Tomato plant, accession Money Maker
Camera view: bottom (45 deg); turntable rotation: 120 degrees
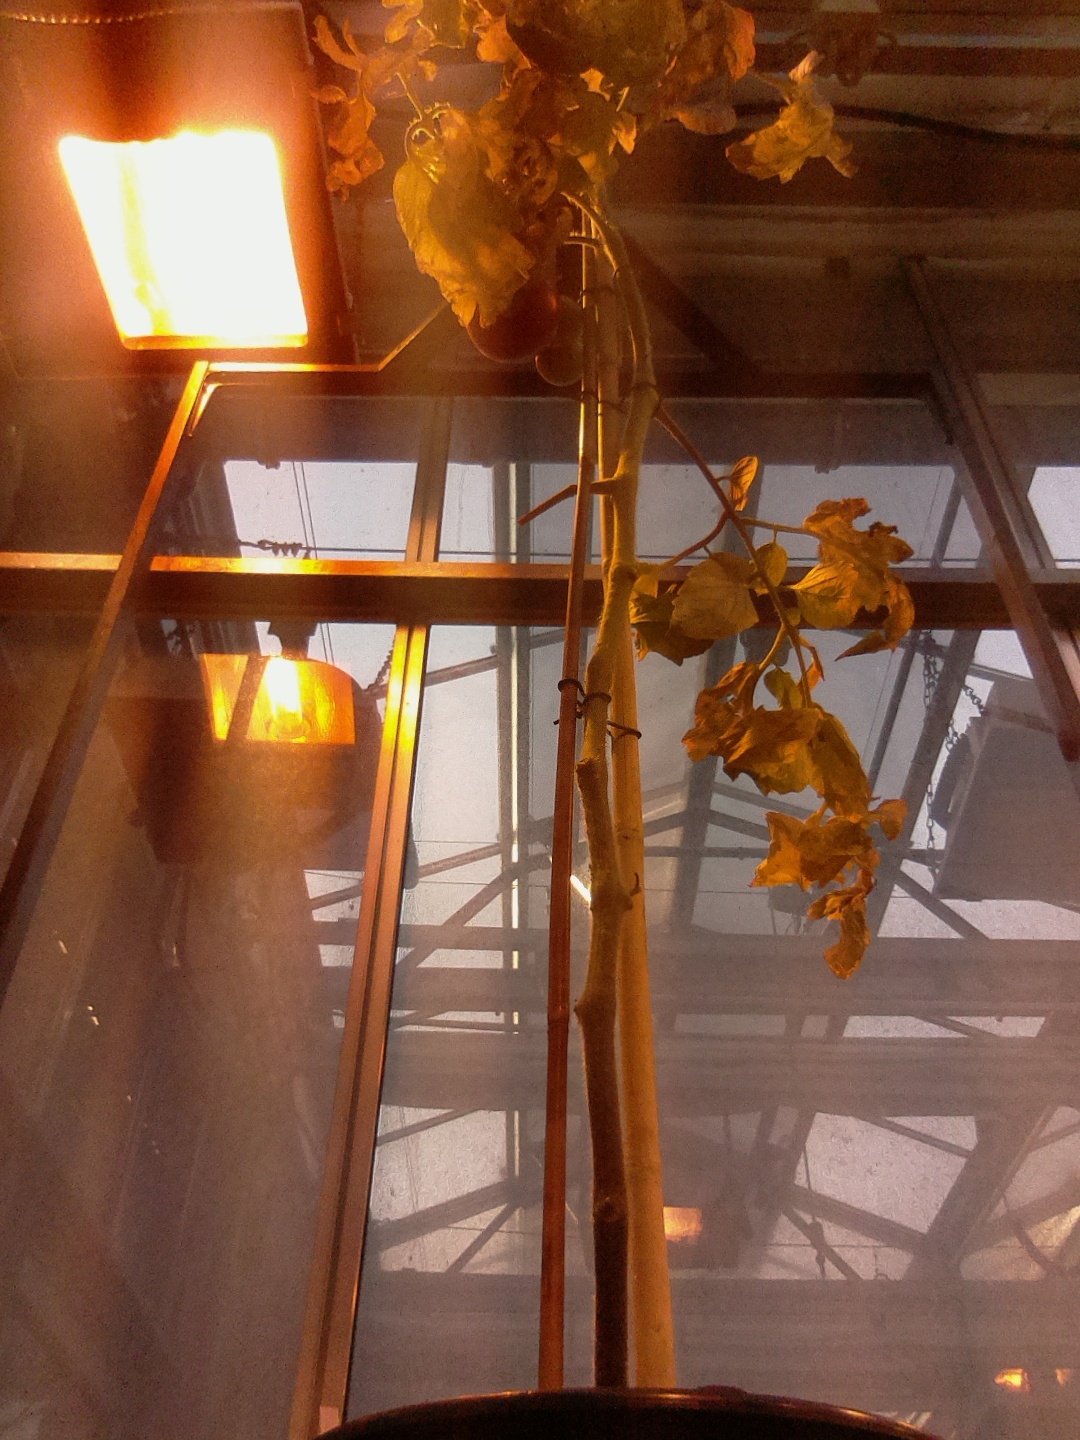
BBCH growth stage 81: 10%-20% of fruits show typical fully ripe color